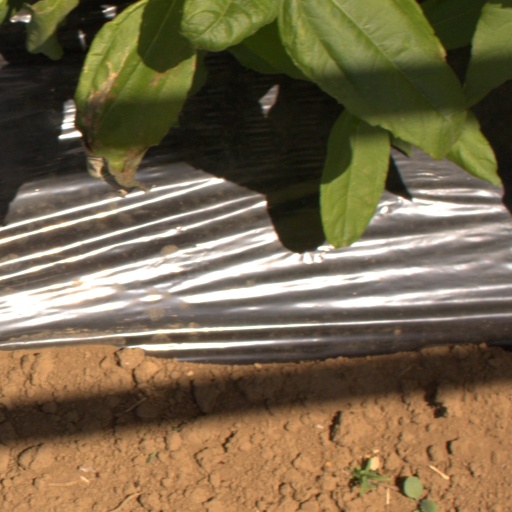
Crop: Jerusalem artichoke